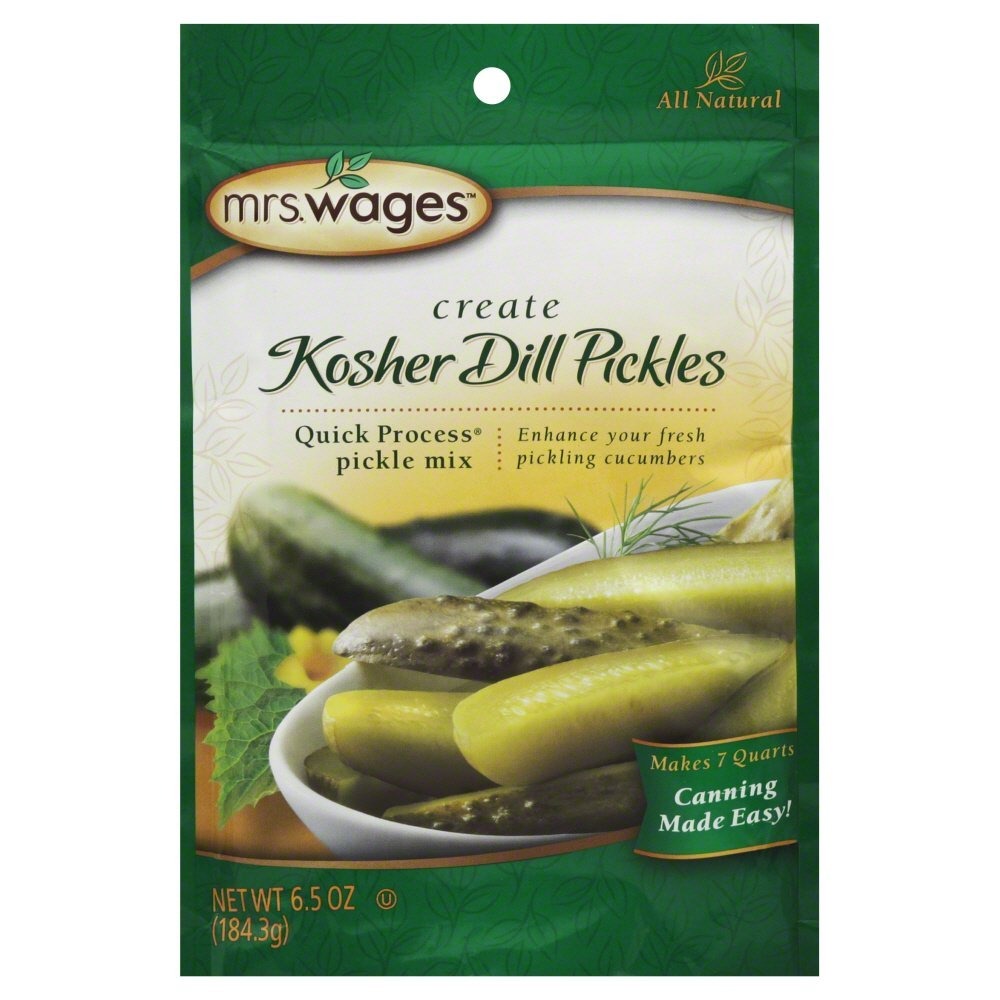
Item Name: Mrs. Wages Kosher Dill 6.5 OZ(Pack of 2)
Value: 2.0
Unit: Count

Price: 12.99